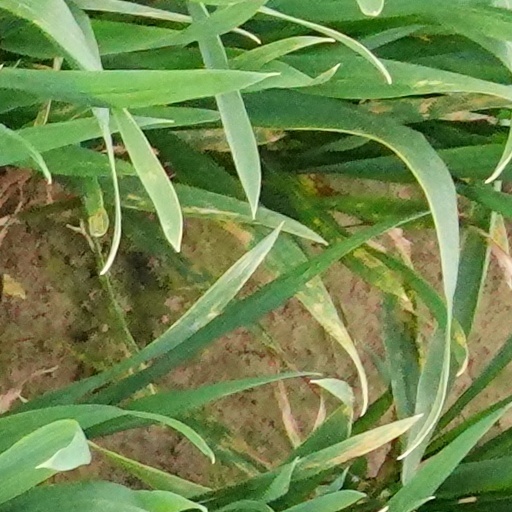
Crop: wheat